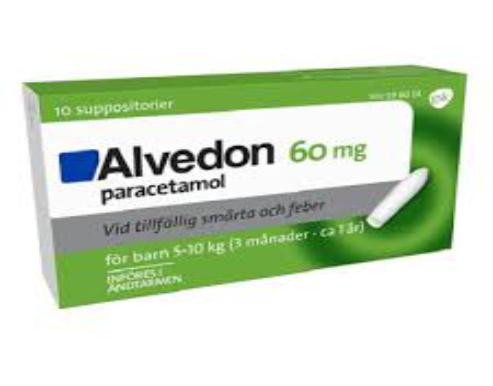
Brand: alvedon
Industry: Medical